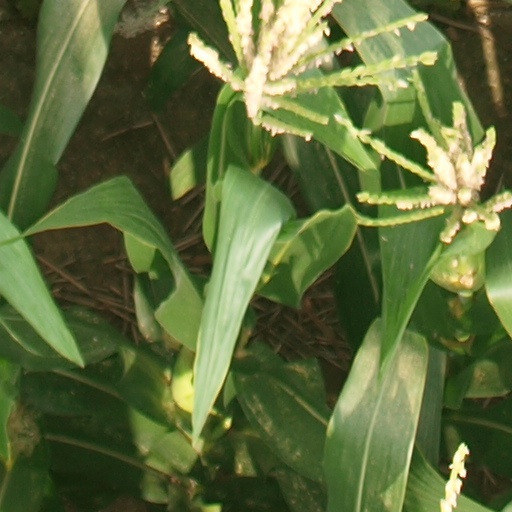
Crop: maize; corn